Union Terminal Company

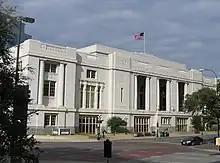
Dallas Union Station

The State of Texas chartered the Union Terminal Company on March 16, 1912. The mission of the company was to build a central terminal in Dallas for the seven railroads then serving the city. The terminal company ownership expanded to eight railroads, each having a 12.5% share: the Texas & Pacific; the Frisco; the Rock Island; the Cotton Belt; the Southern Pacific; the Santa Fe; the Katy; and the Trinity & Brazos Valley.